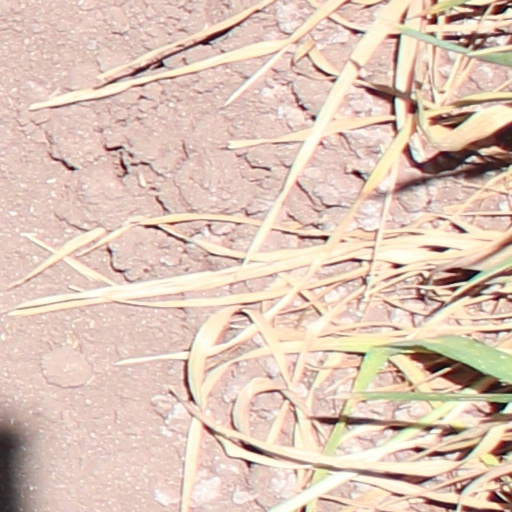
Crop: wheat